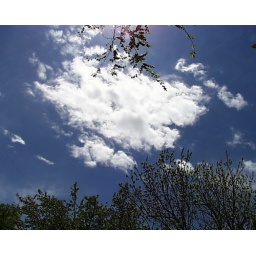
cloud in the sky